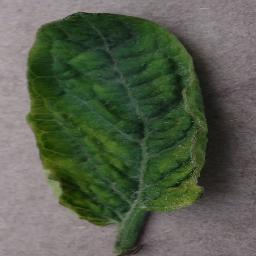
Label: Tomato___Tomato_Yellow_Leaf_Curl_Virus